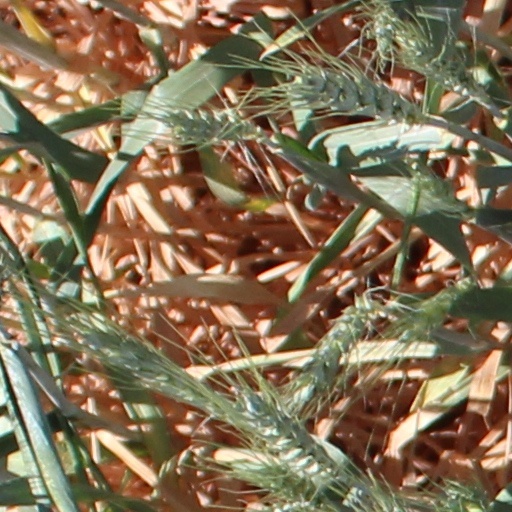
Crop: wheat